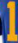
Number: 1